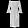
Label: Dress